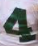
Number: 4